Asia Racing Team

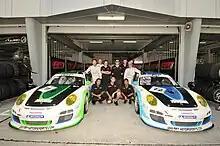
ART crew and drivers

Asia Racing Team won the inaugural TCR Asia Series teams’ title and capped a winning year with a triple win at the opening round at Sepang and double victory at the season-ending Macau Grand Prix Guia Race.